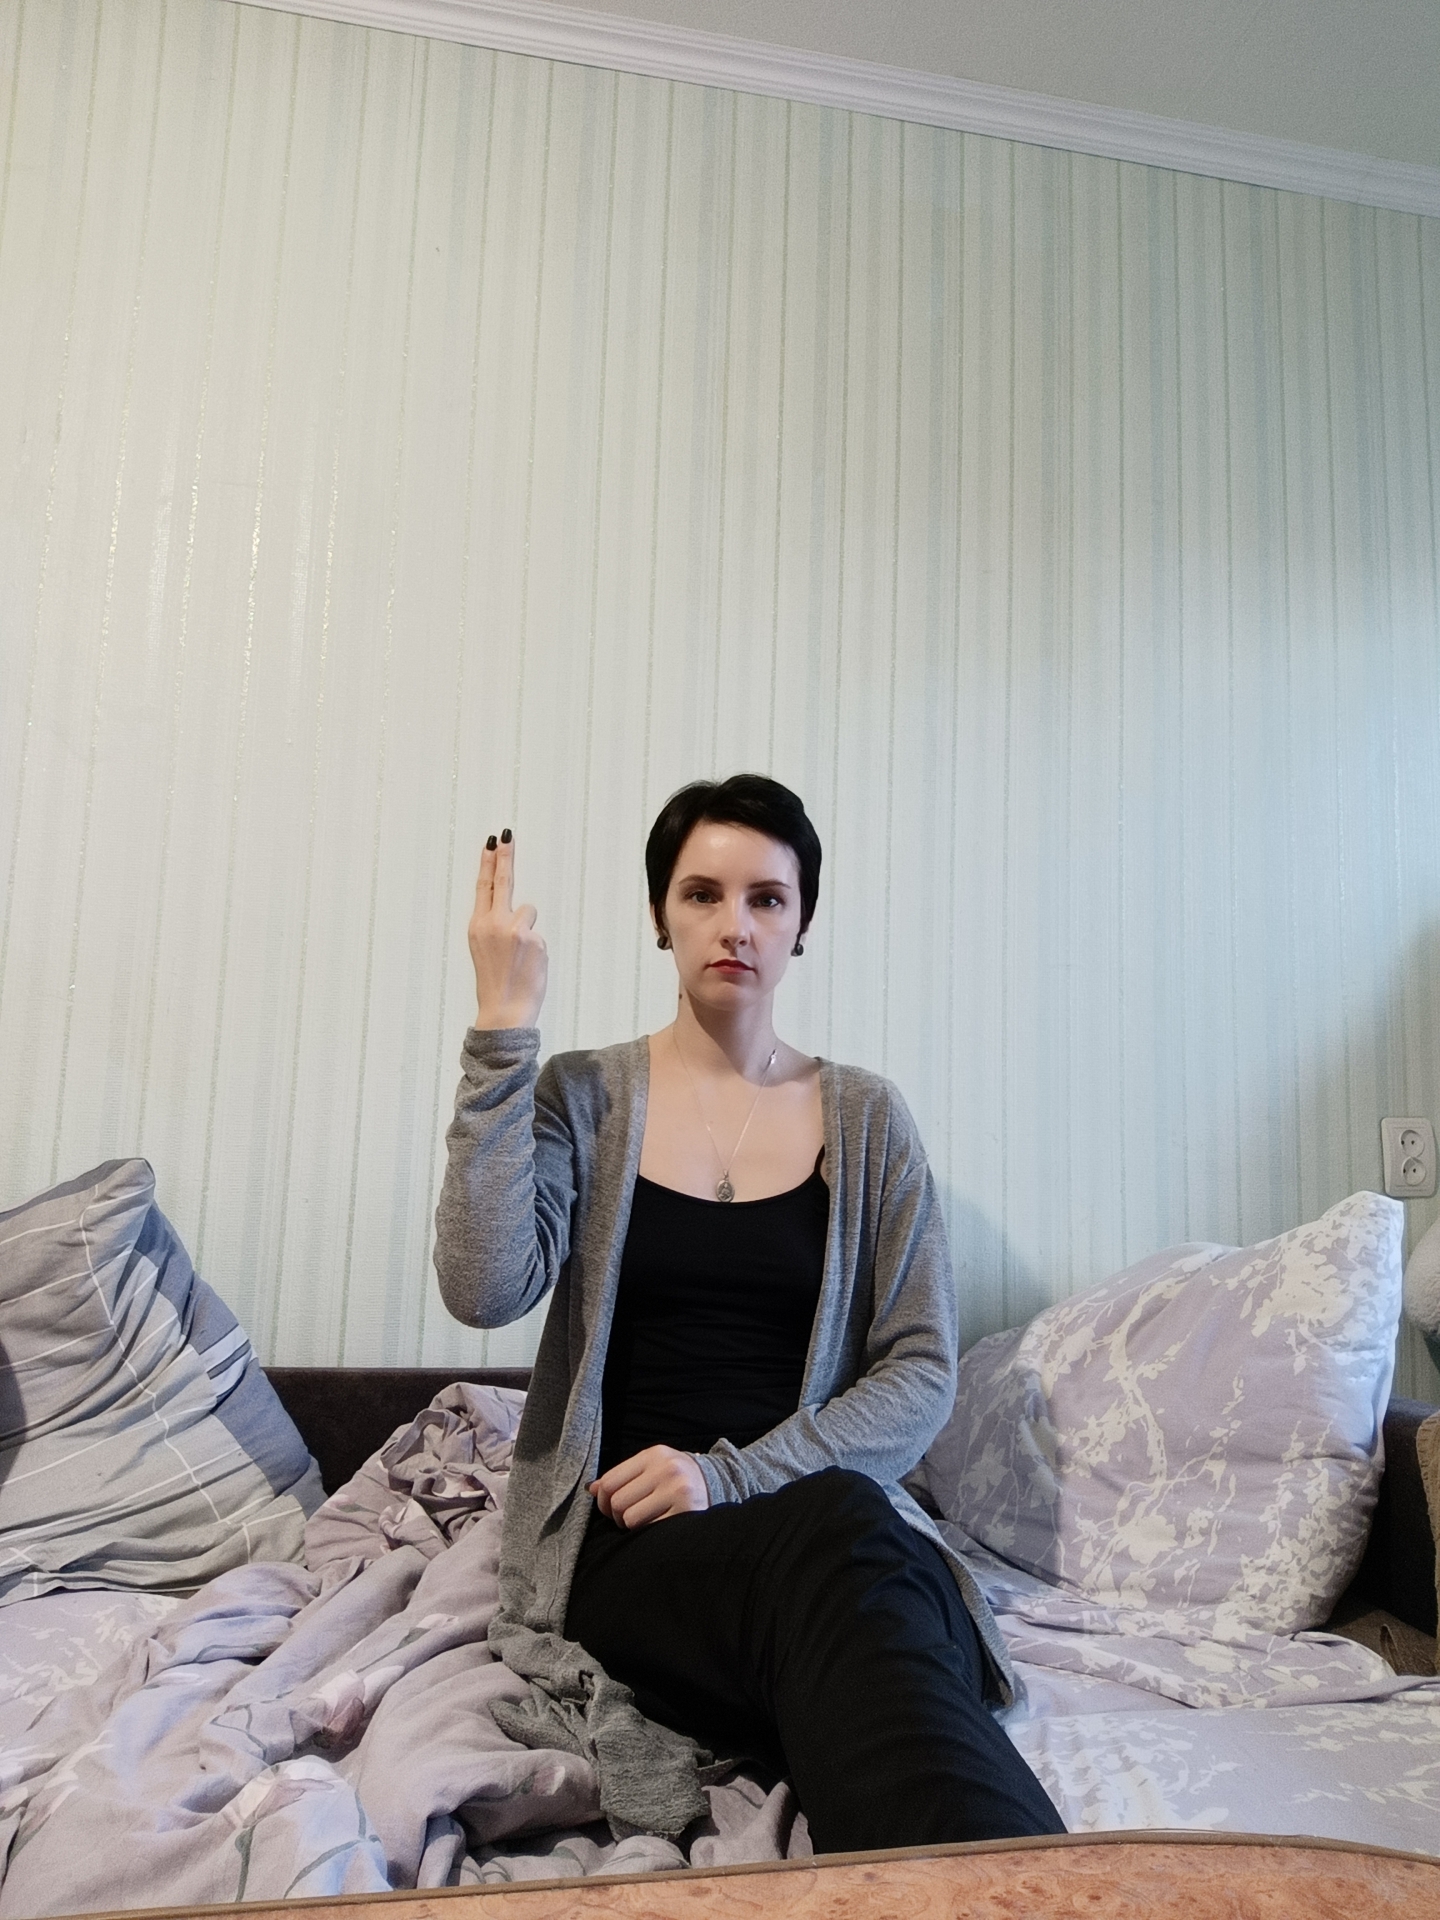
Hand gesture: two_up_inverted